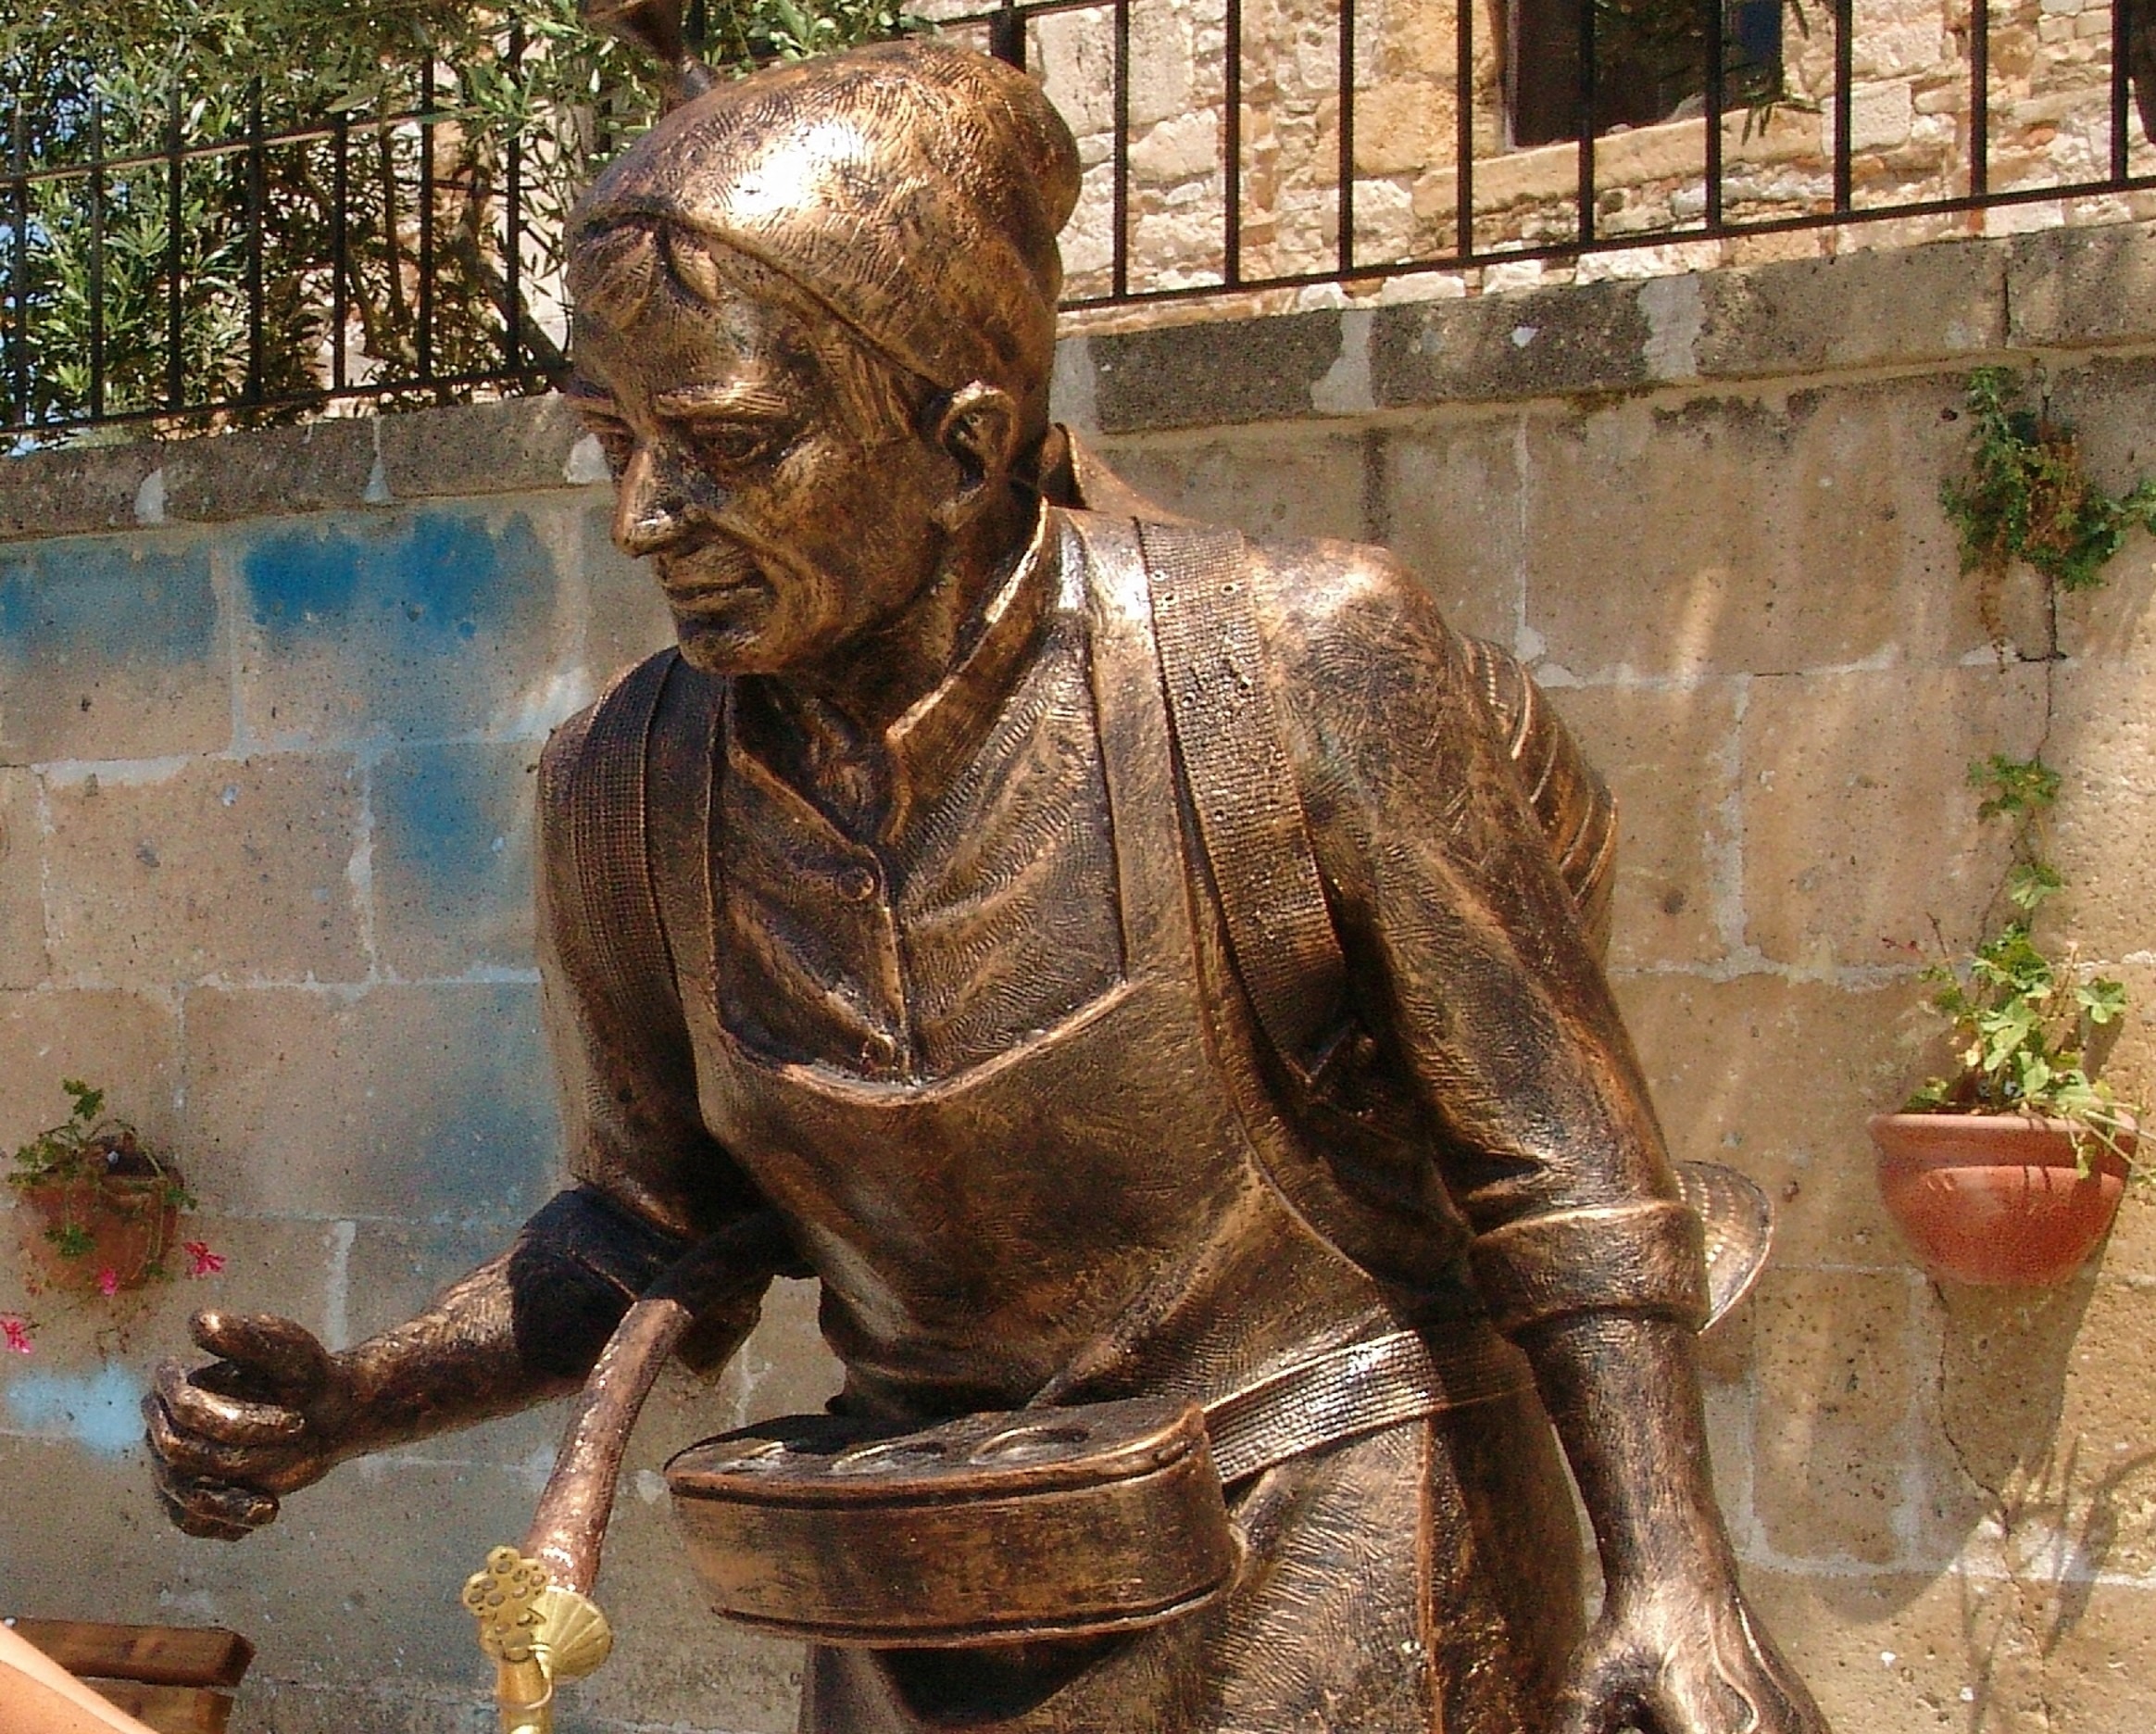
monument, statue, gargoyle, sculpture, art, temple, carving, mythology, bronze statue, ancient history